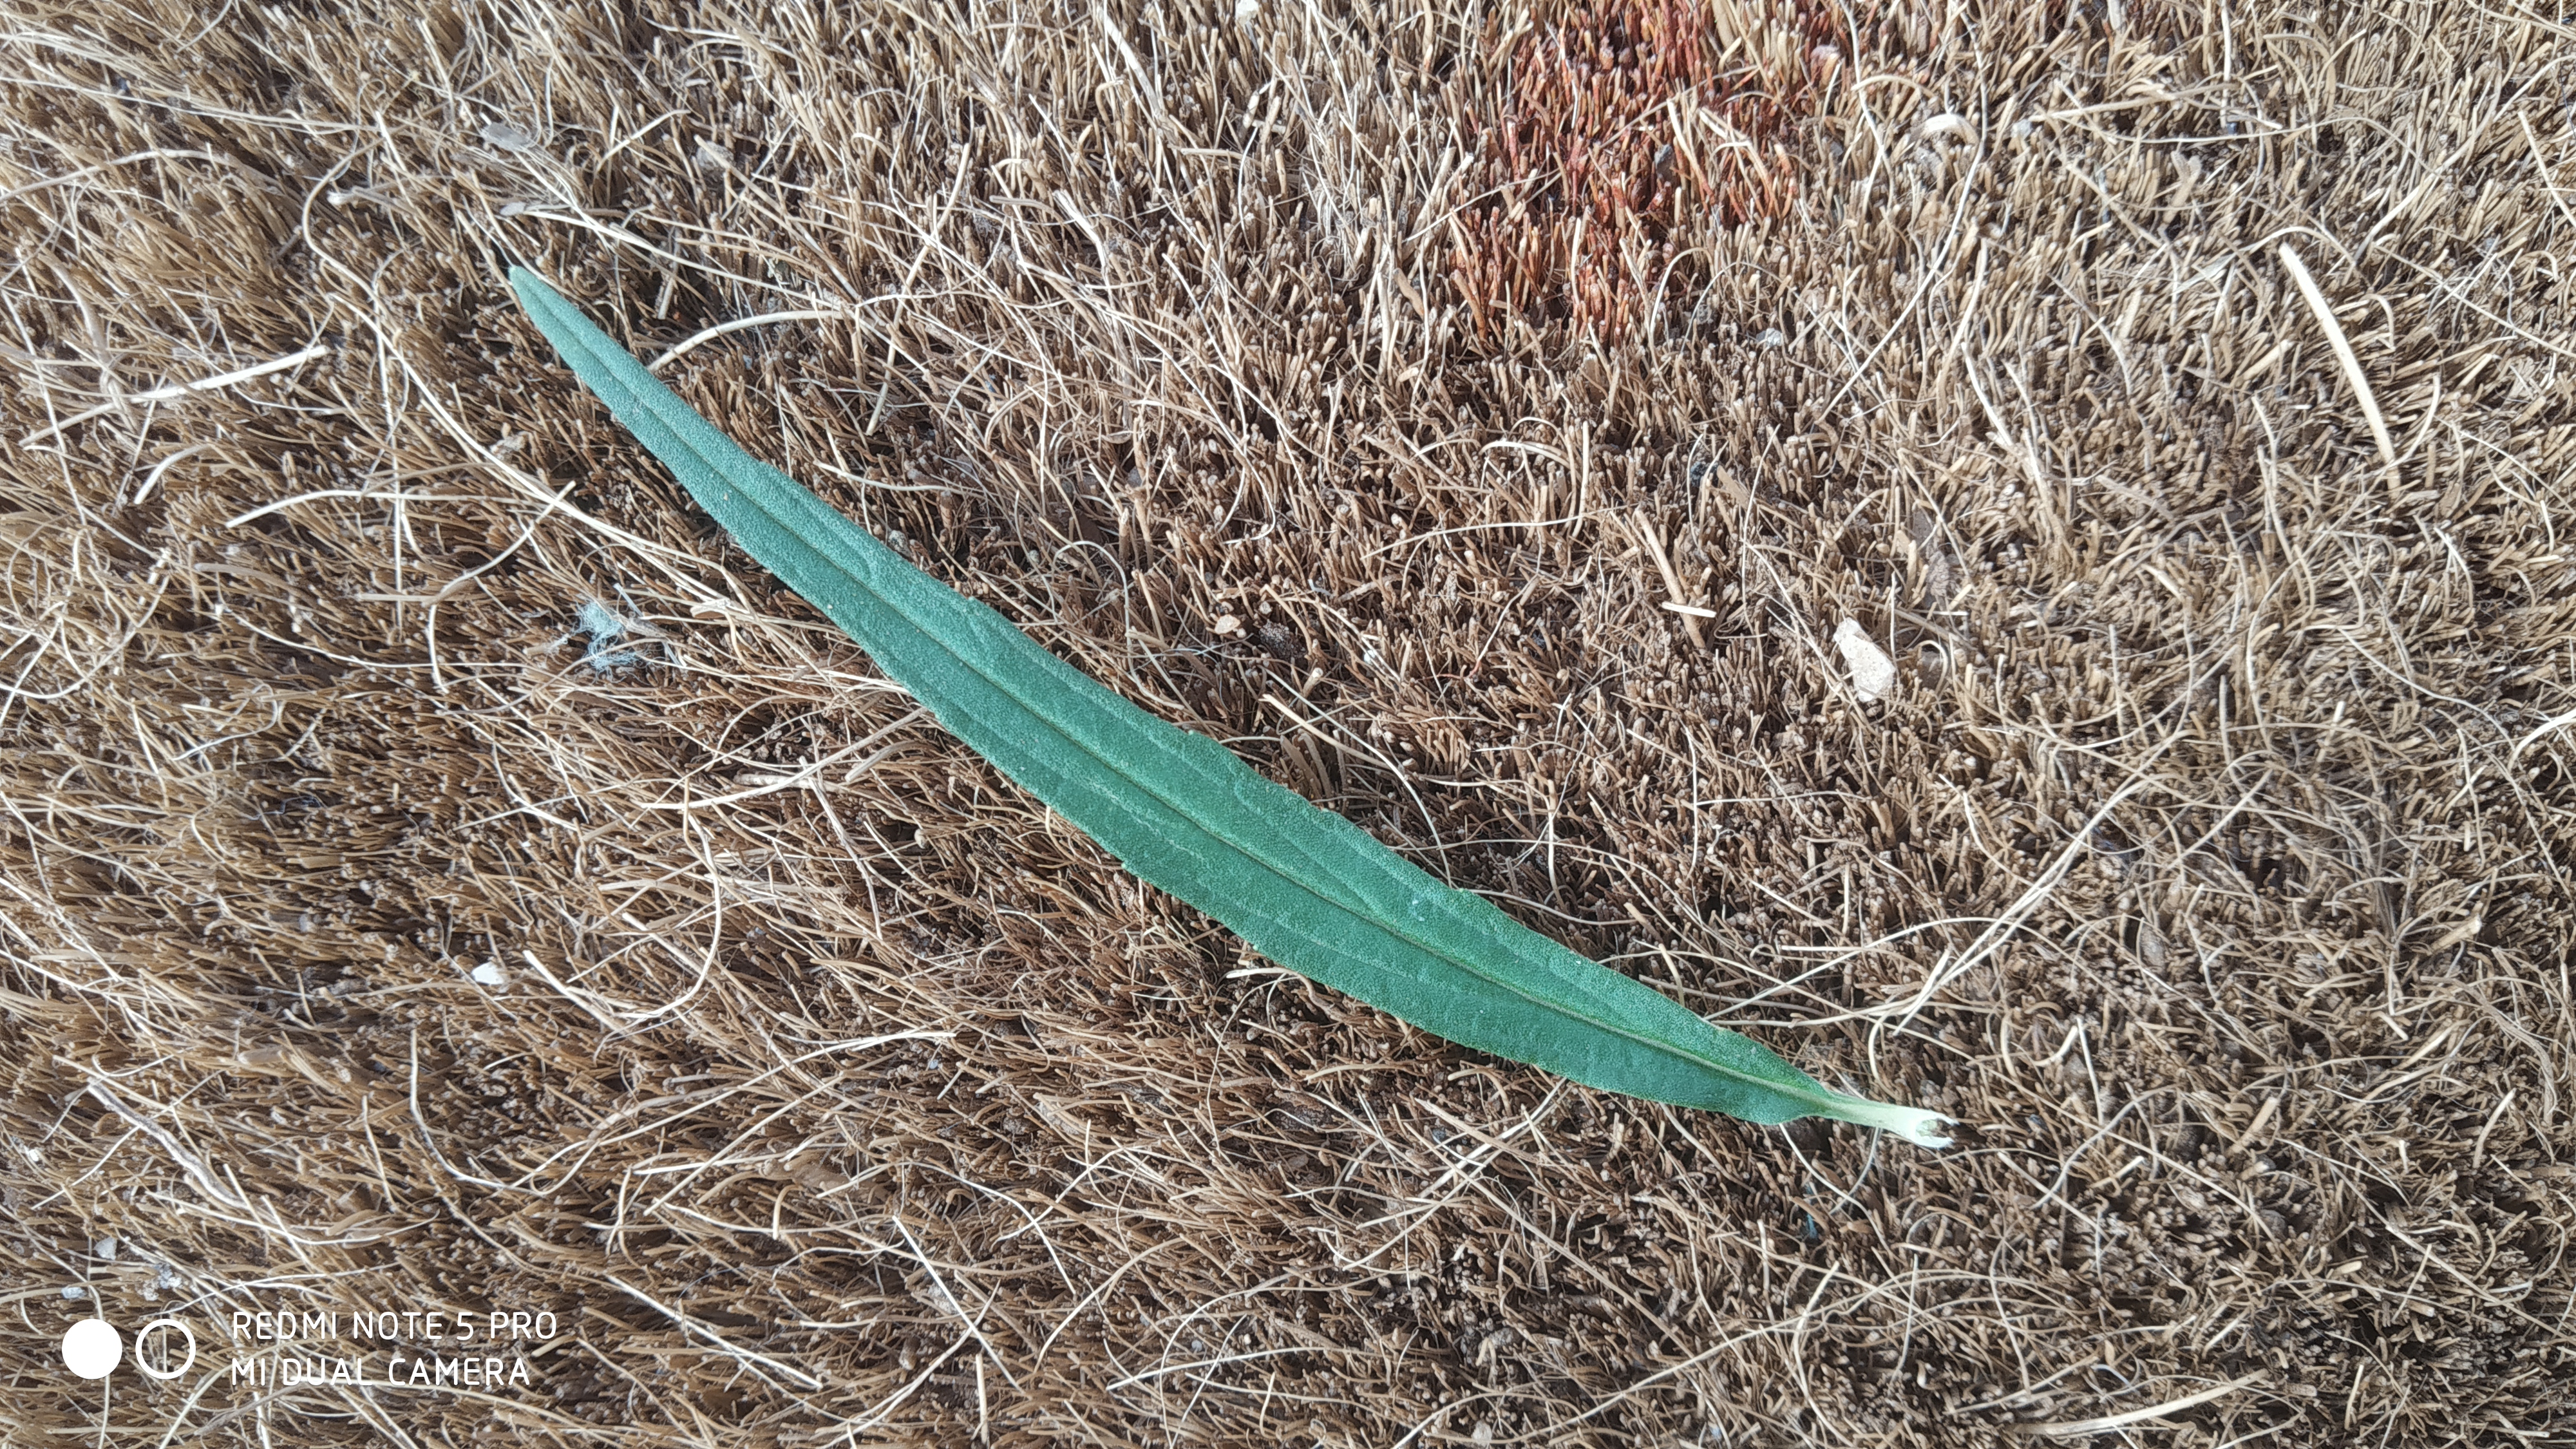
Plant: Thumbe